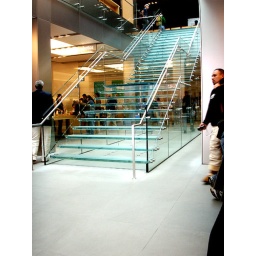
glass stairs in the apple store.